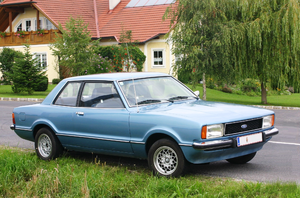
La Ford Taunus TC est une gamme de grandes voitures familiales construites par Ford Allemagne de 1970 à 1982. Le Taunus TC était basée sur la même base que la Cortina de Ford UK, avec le badge «TC» pour Taunus Cortina.